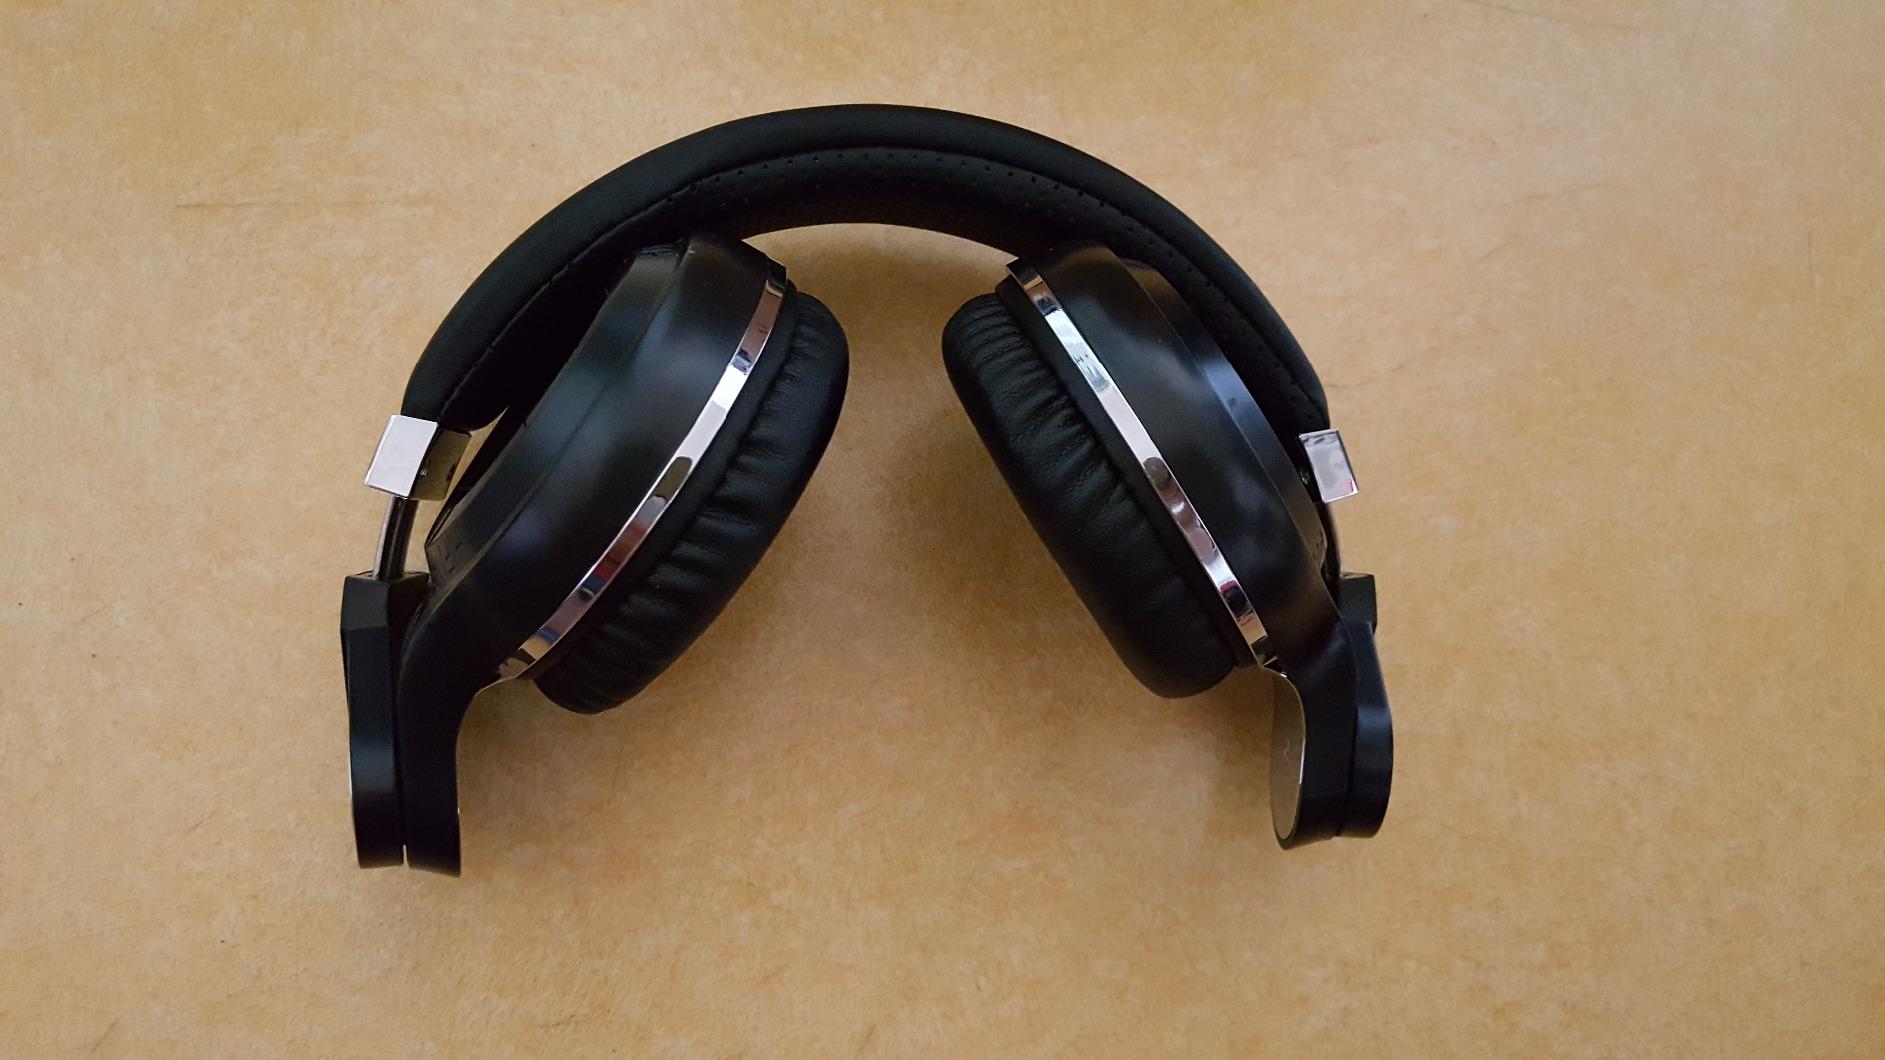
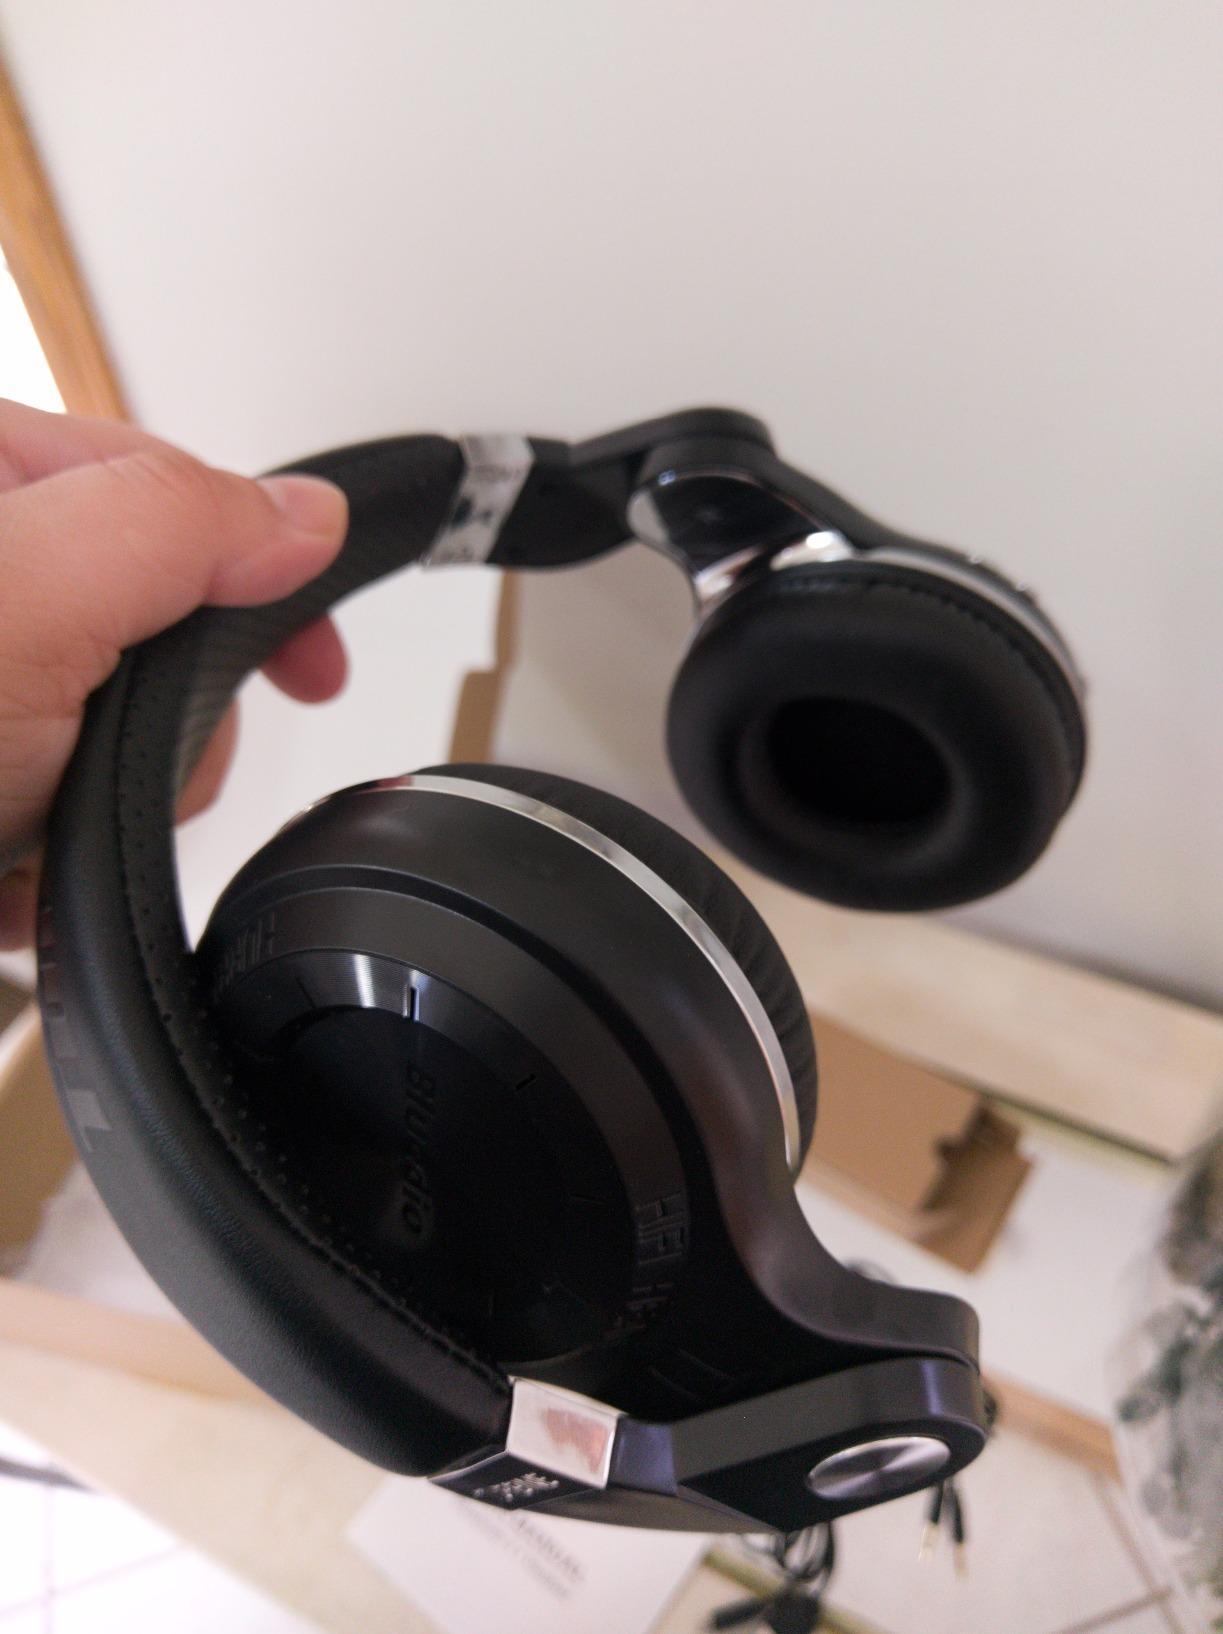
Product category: headphones
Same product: yes